Luis García (footballer, born 1978)

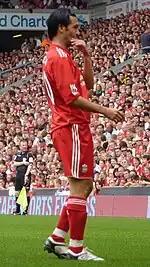
García during Jamie Carragher's testimonial match (2010)

García did not make so much of an impact in the 2005–06 campaign, although he weighed in with some vital goals, including one against Chelsea to put them out of the FA Cup in the semi-finals. He was suspended for the final victory over West Ham United, having been sent off in a league game just days after his semi-final winner, against the same opposition. Early into the season, he also scored the third goal in the "Reds"' 2005 UEFA Super Cup 3–1 final defeat of CSKA Moscow.